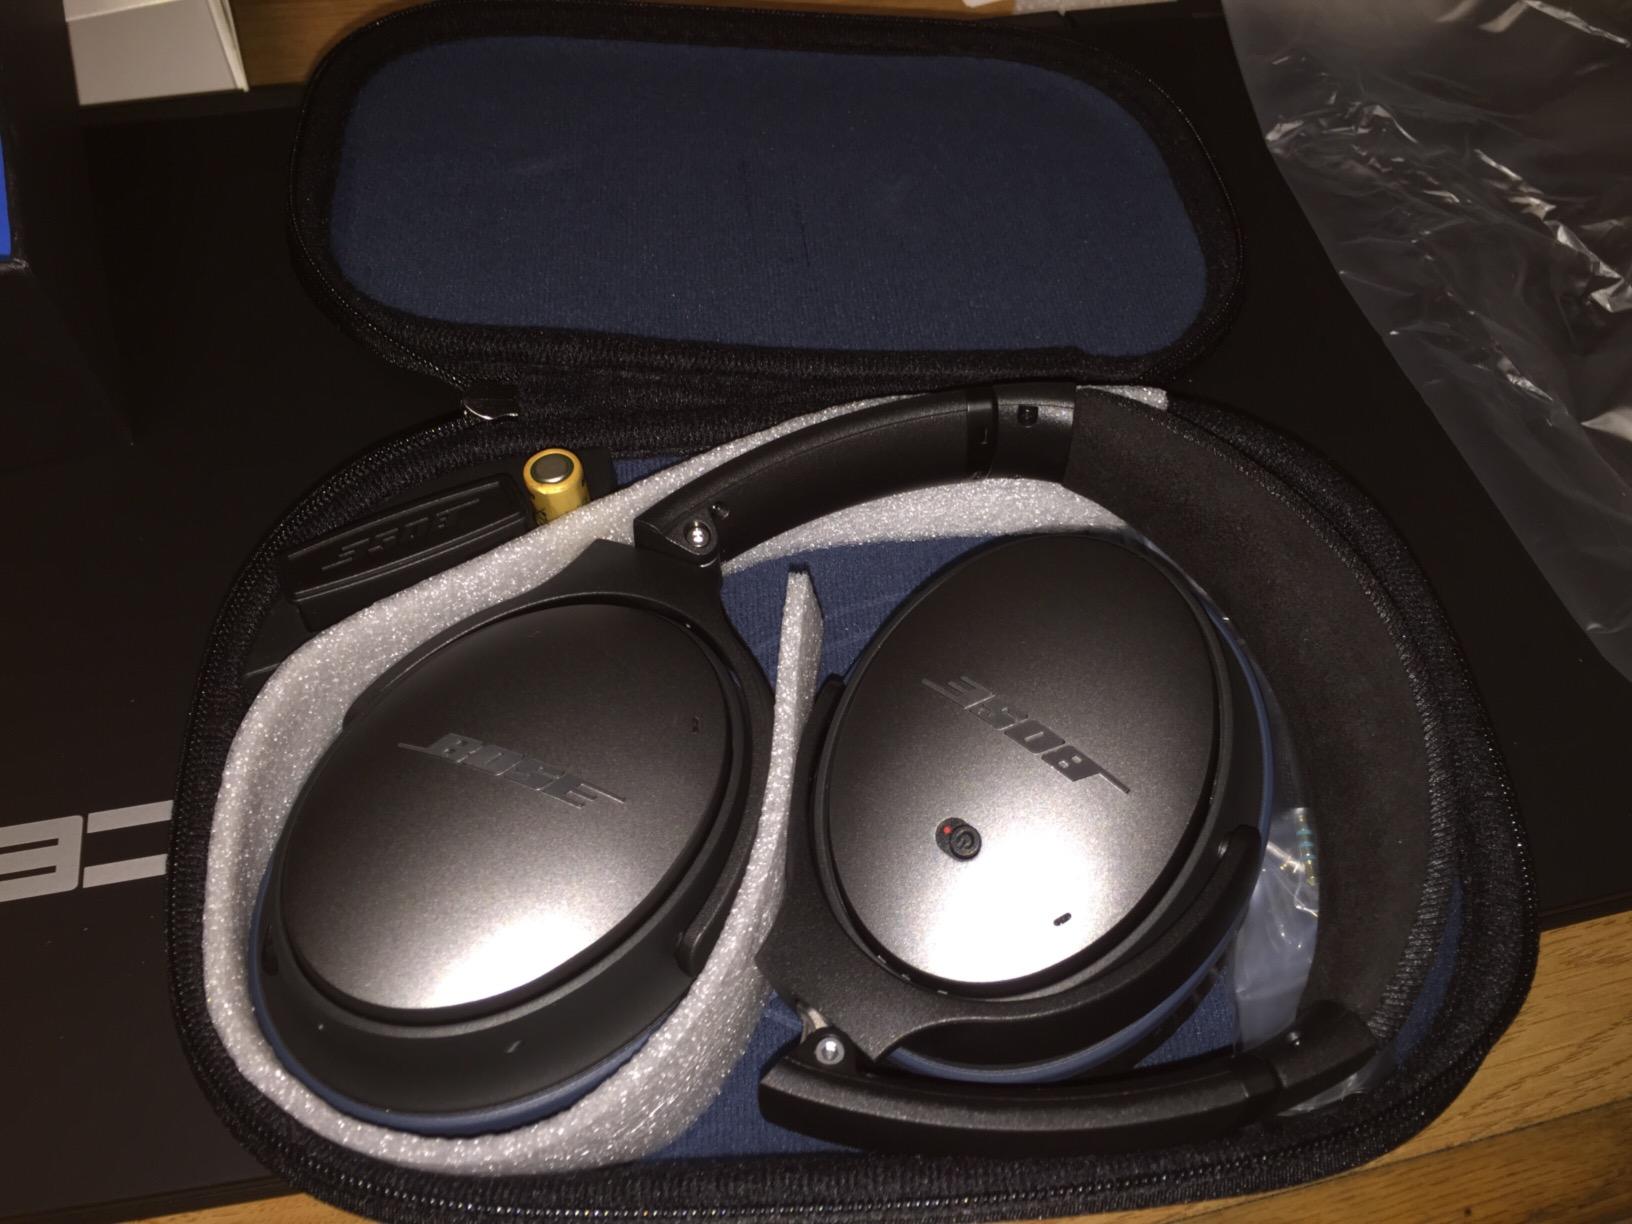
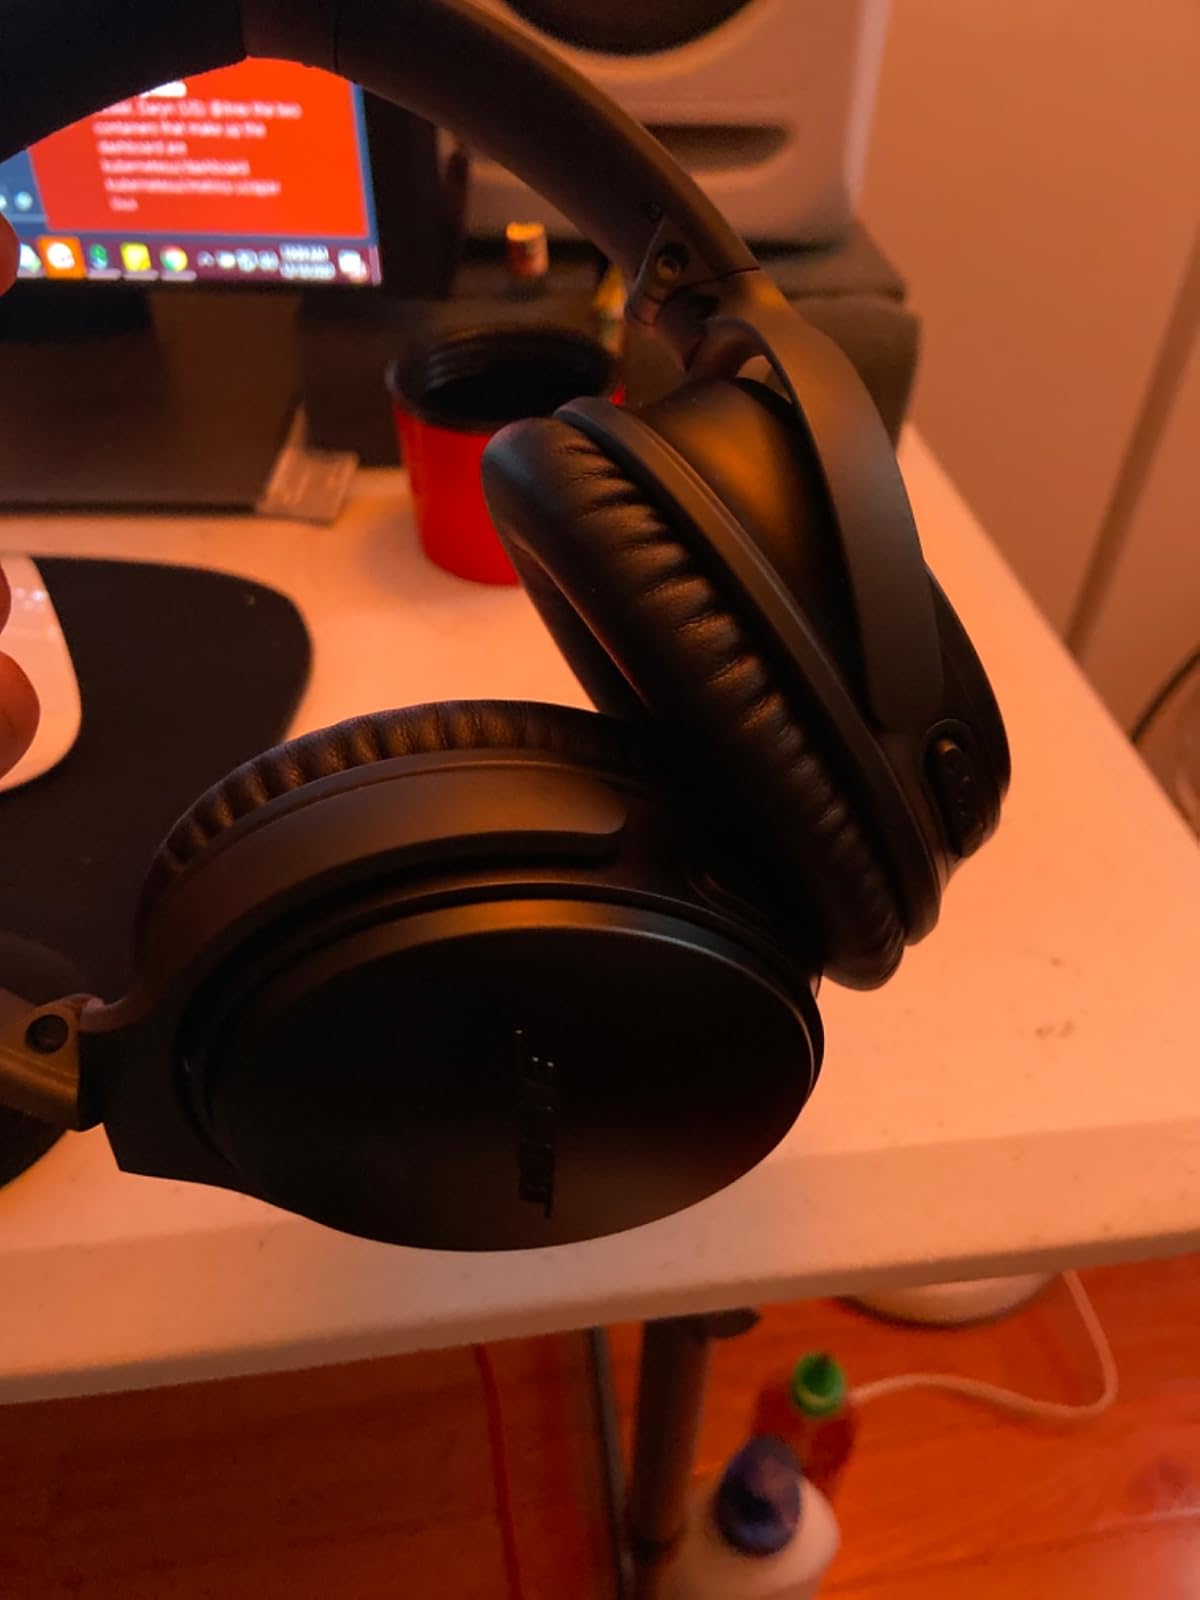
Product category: headphones
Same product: no